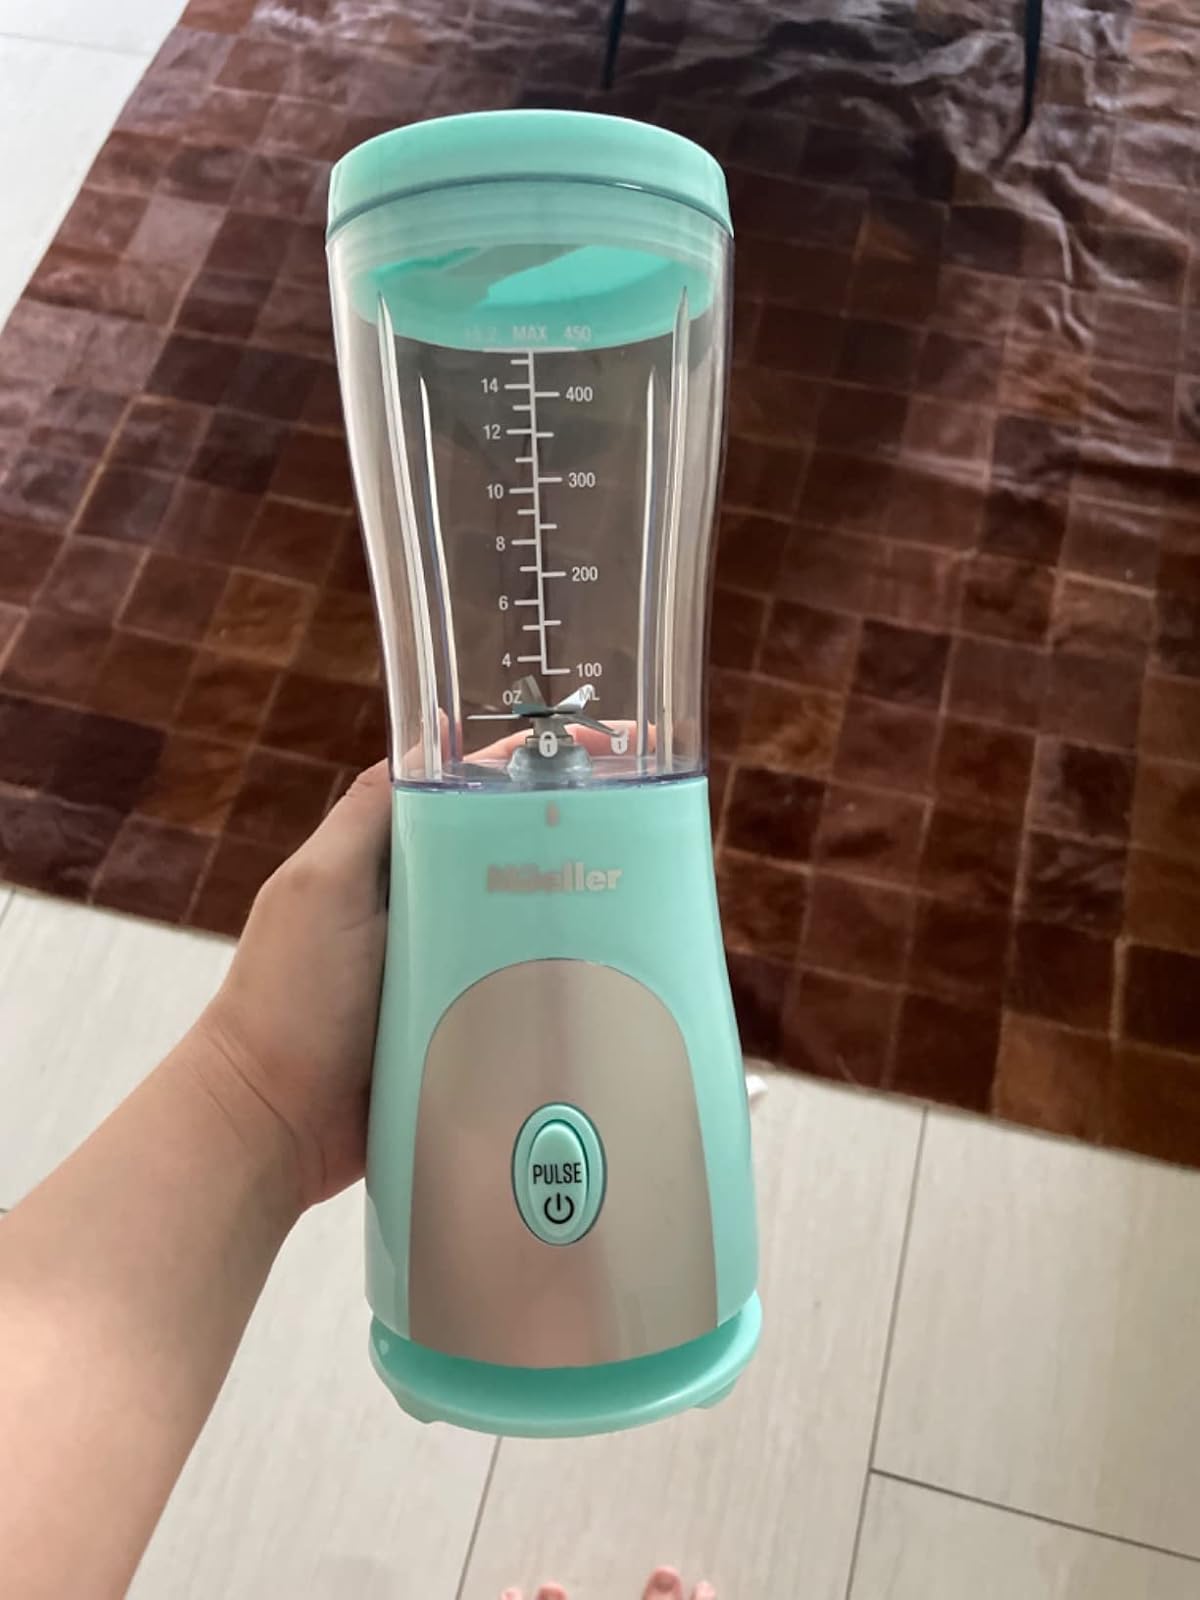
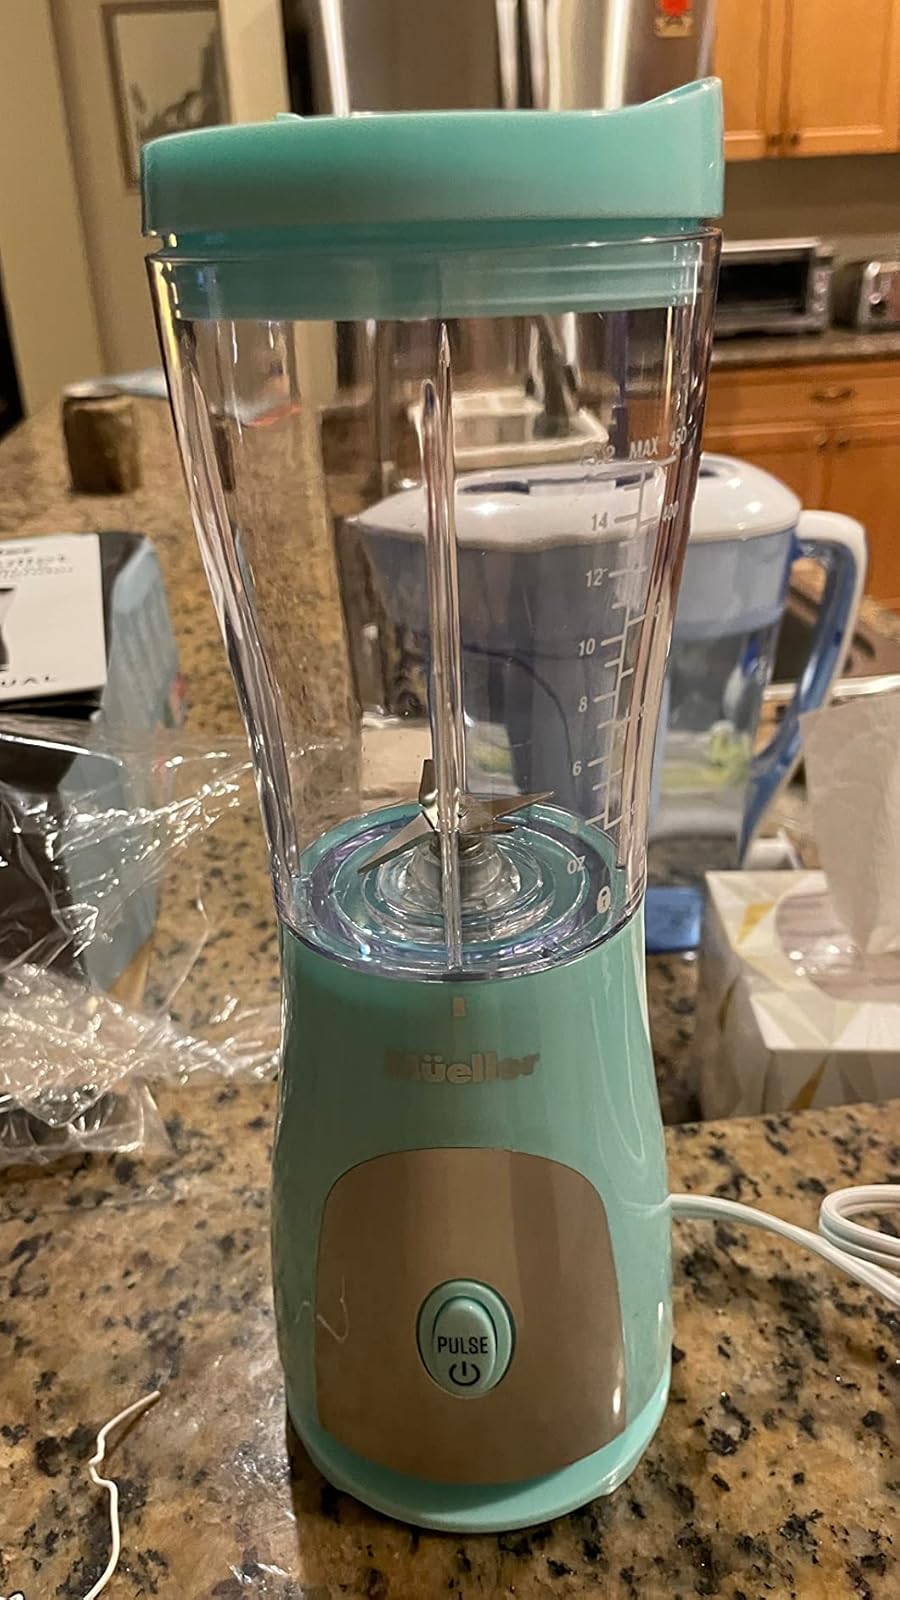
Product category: items_blender
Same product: yes